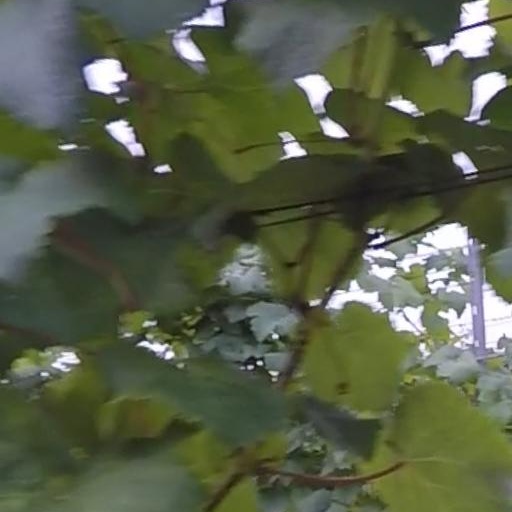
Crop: grape